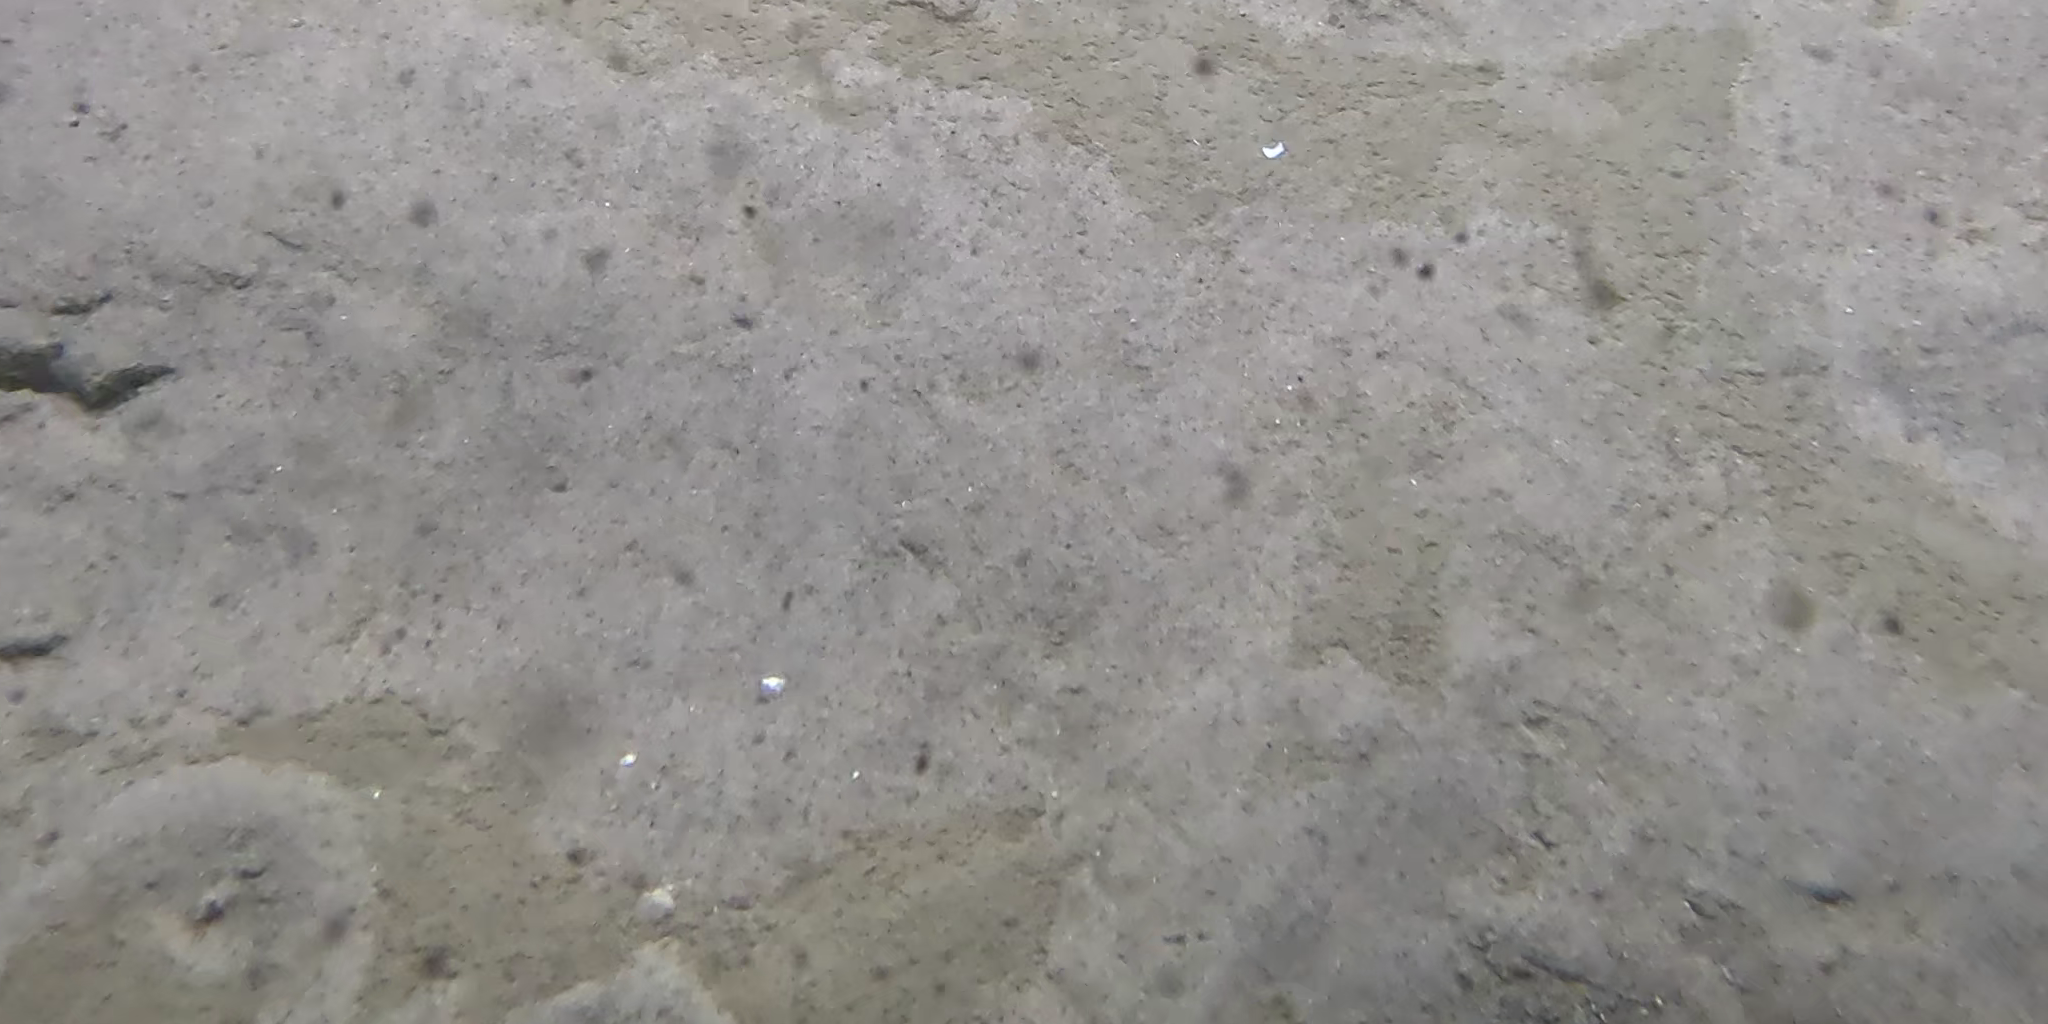
Seabed habitat: sand